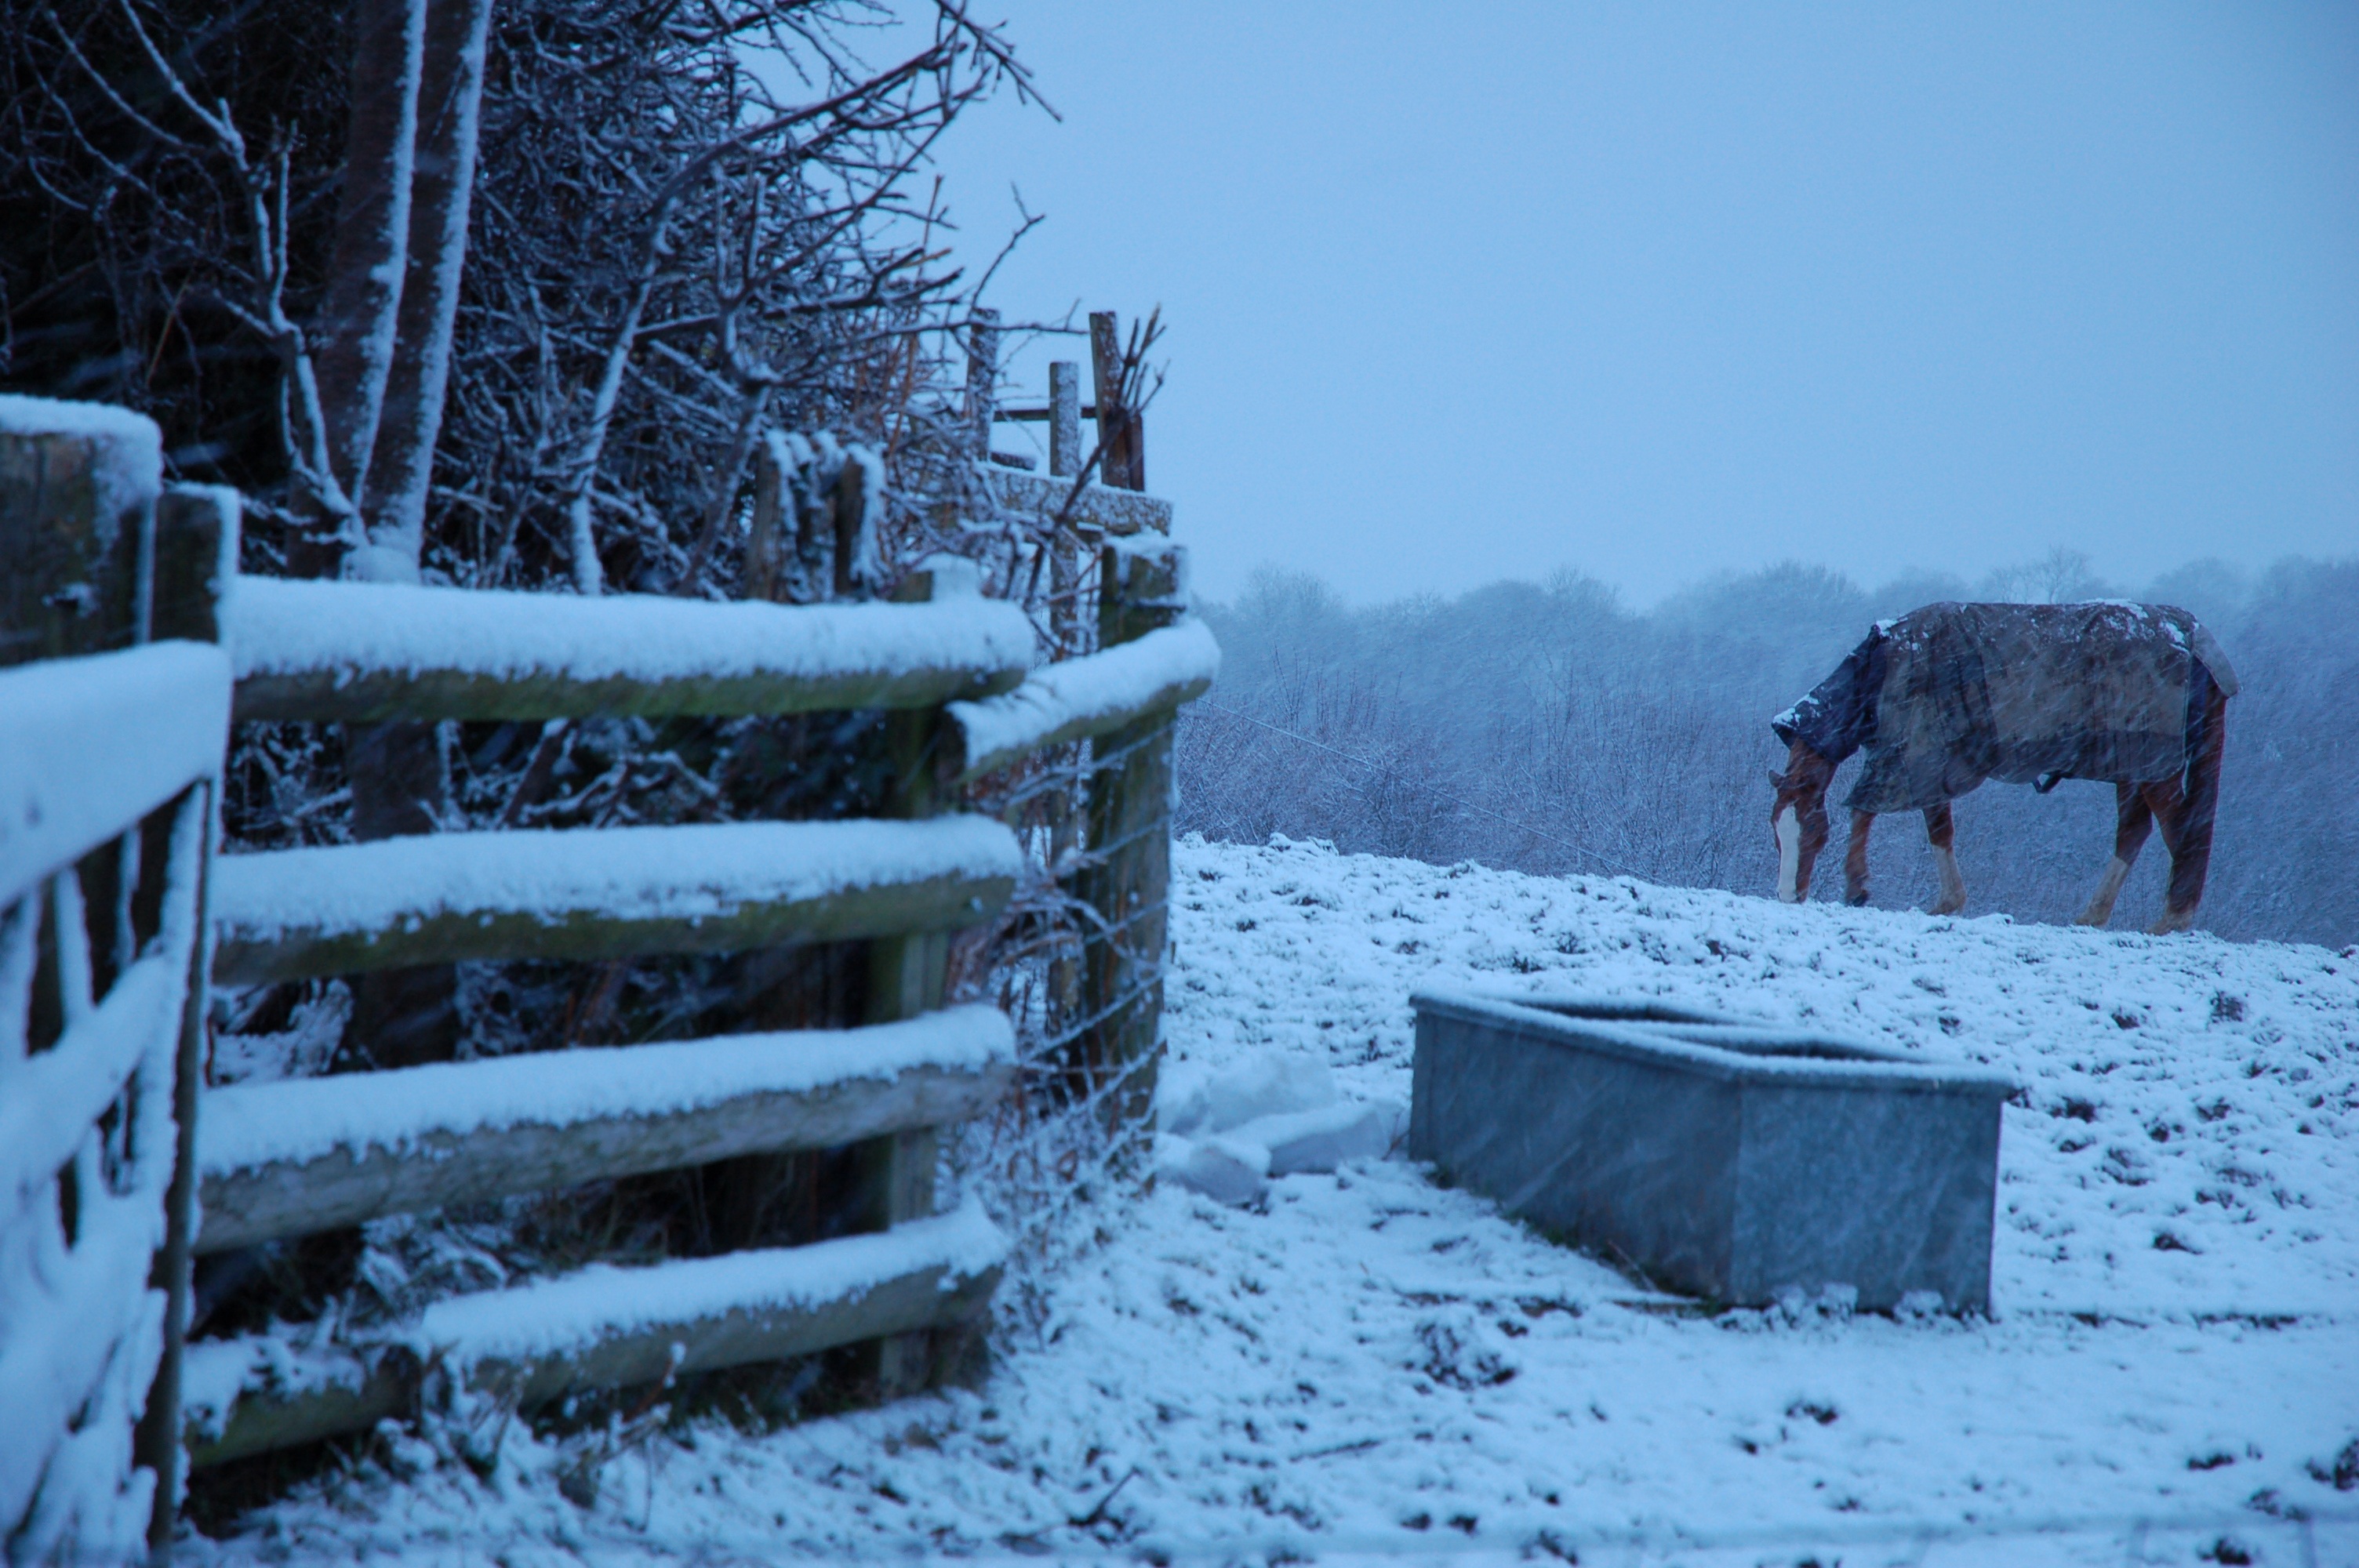
snow, winter, ice, horse, weather, christmas, season, wales, blizzard, freezing, brecon beacon, winter snow, winter storm